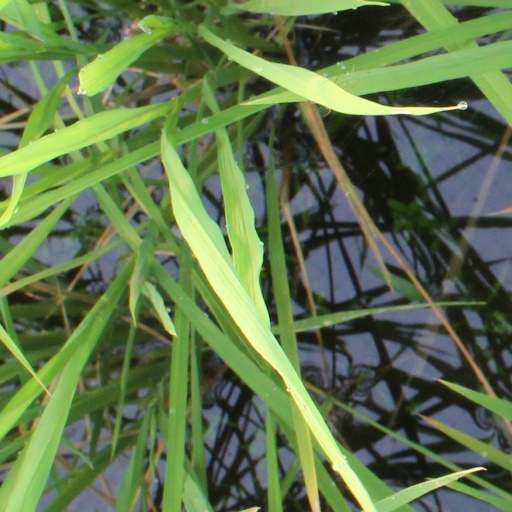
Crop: rice